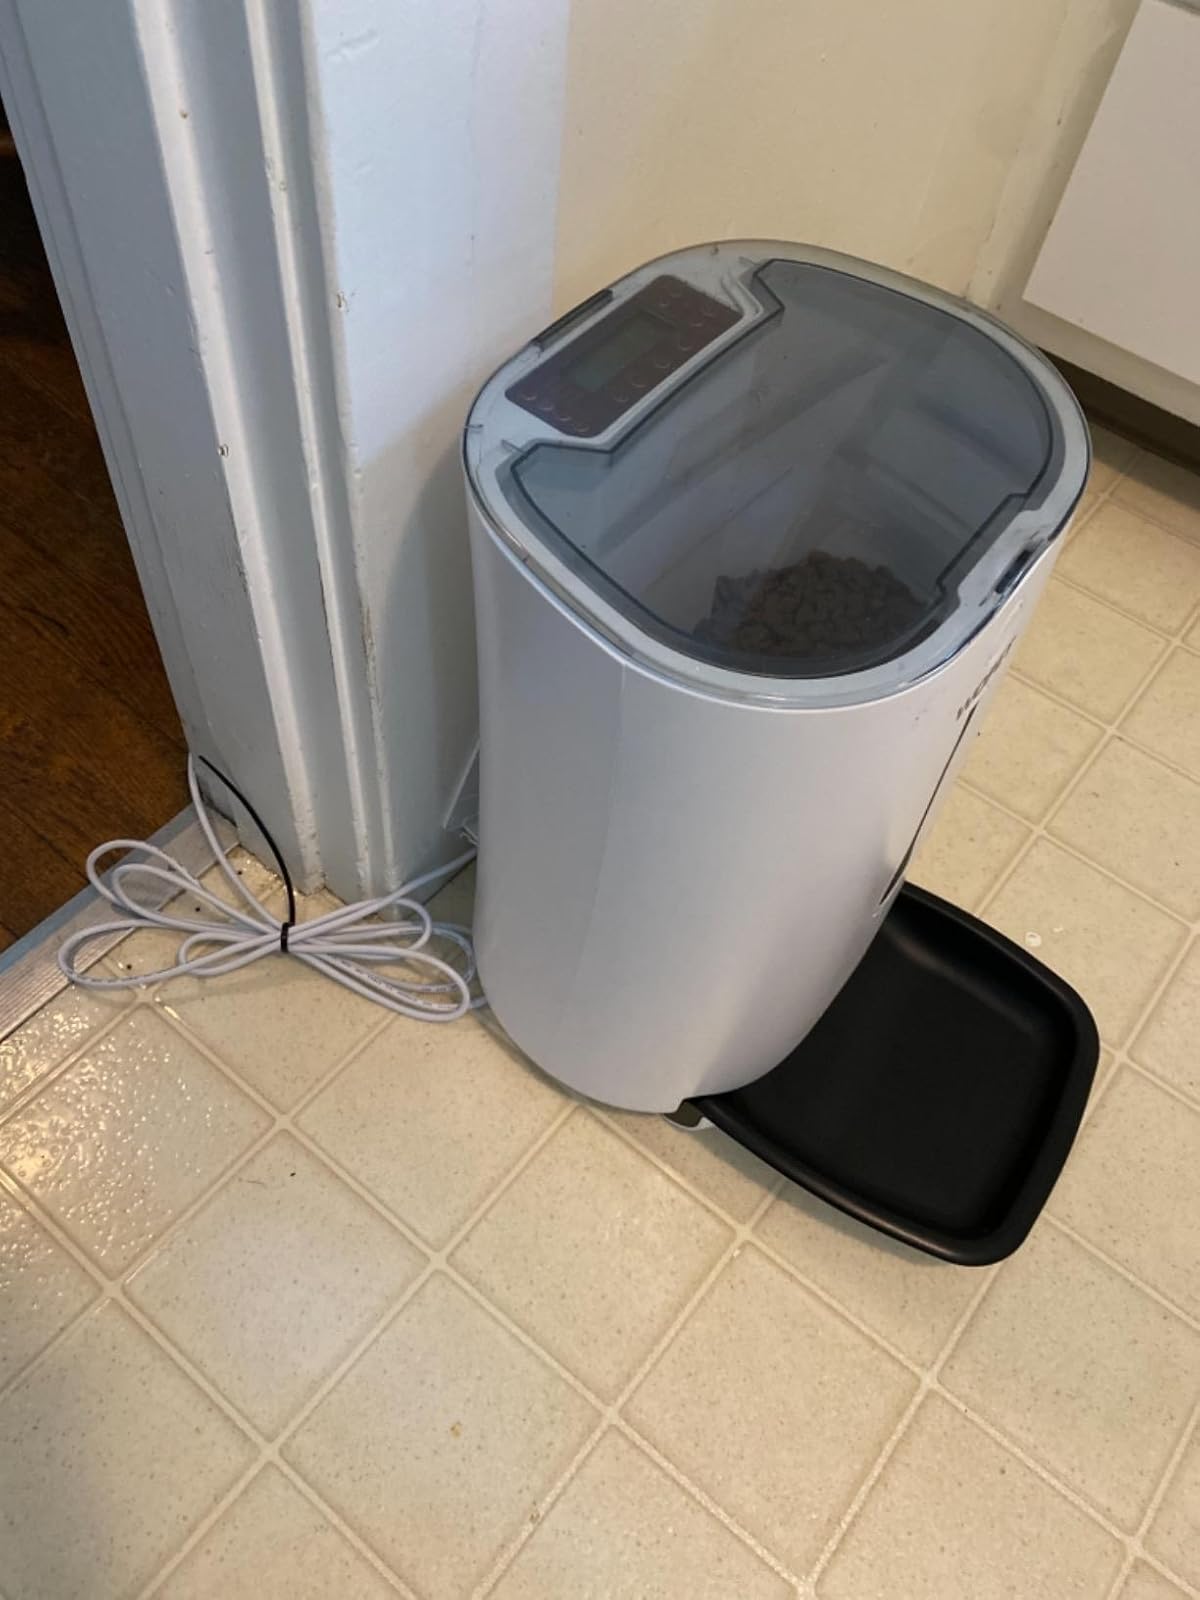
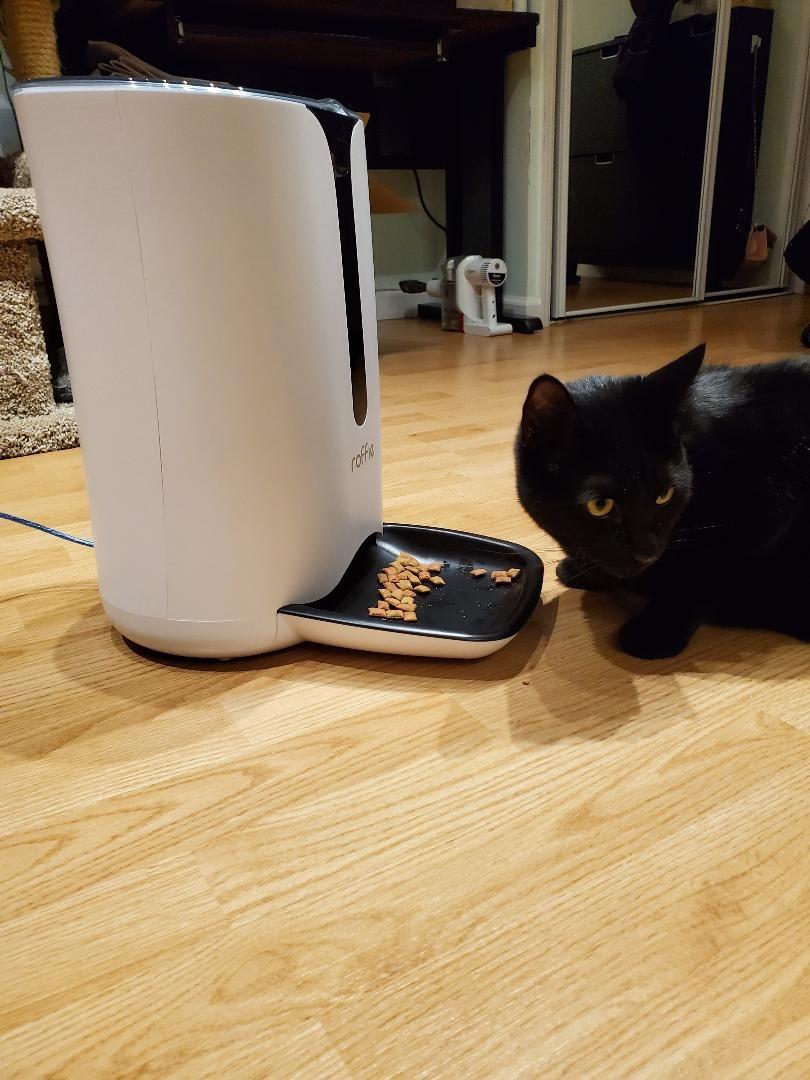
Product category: items_feeder
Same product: no